Third Anglo-Mysore War

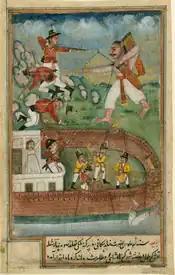
Unsigned watercolor by unknown Indian artist.

On 2 September, Tipu left Srirangapatnam at the head of a 40,000-man army. Descending the mountain passes beginning on 9 September, he began to move toward Sathyamangalam. While the 2,800-man garrison there withstood an initial assault from Tipu's force on 13 September, Captain John Floyd, the garrison commander, opted to withdraw. Under cover of night, they crossed the Bhavani and headed for Coimbatore. Tipu, slowed by heavy rains, sent 15,000 cavalry in pursuit. These eventually caught up and captured much of Floyd's baggage train, and continued to pursue the weary garrison. That evening, the full force of Tipu's army fell upon them as they camped at Cheyoor. A desperate stand by the infantry repulsed repeated assaults, and only the arrival of reinforcements sent by Medows rescued them.